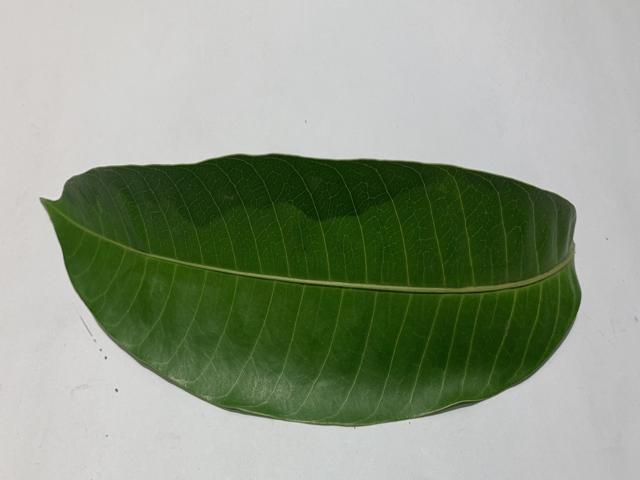
Mango leaf variety: Fazli